Polish Armed Forces in the East (1914–1920)

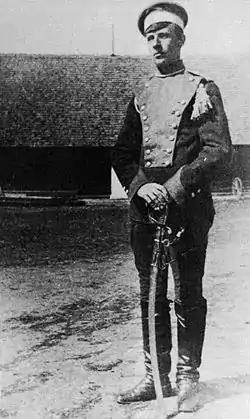
An uhlan of the Puławy Legion

Polish Armed Forces in the East around World War I is a term used for several Polish military formations formed in Russia and operating in the period of 1914–1920 (First World War, Russian Revolution of 1917, and the early stages of the Polish-Ukrainian War and Polish-Soviet War). Early formations were part of the Imperial Russian Army. Later, during the Russian Revolution, the Polish formations were mainly allied to the White Russian forces and the Western powers (both the German Empire and the Entente). All the formations (or their remains) were eventually incorporated into the Polish Army by 1920.